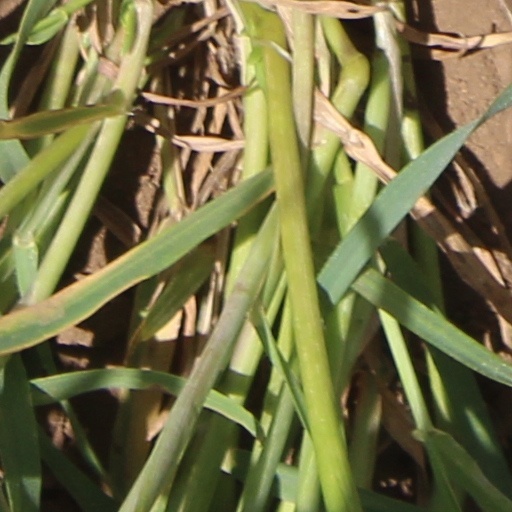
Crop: wheat